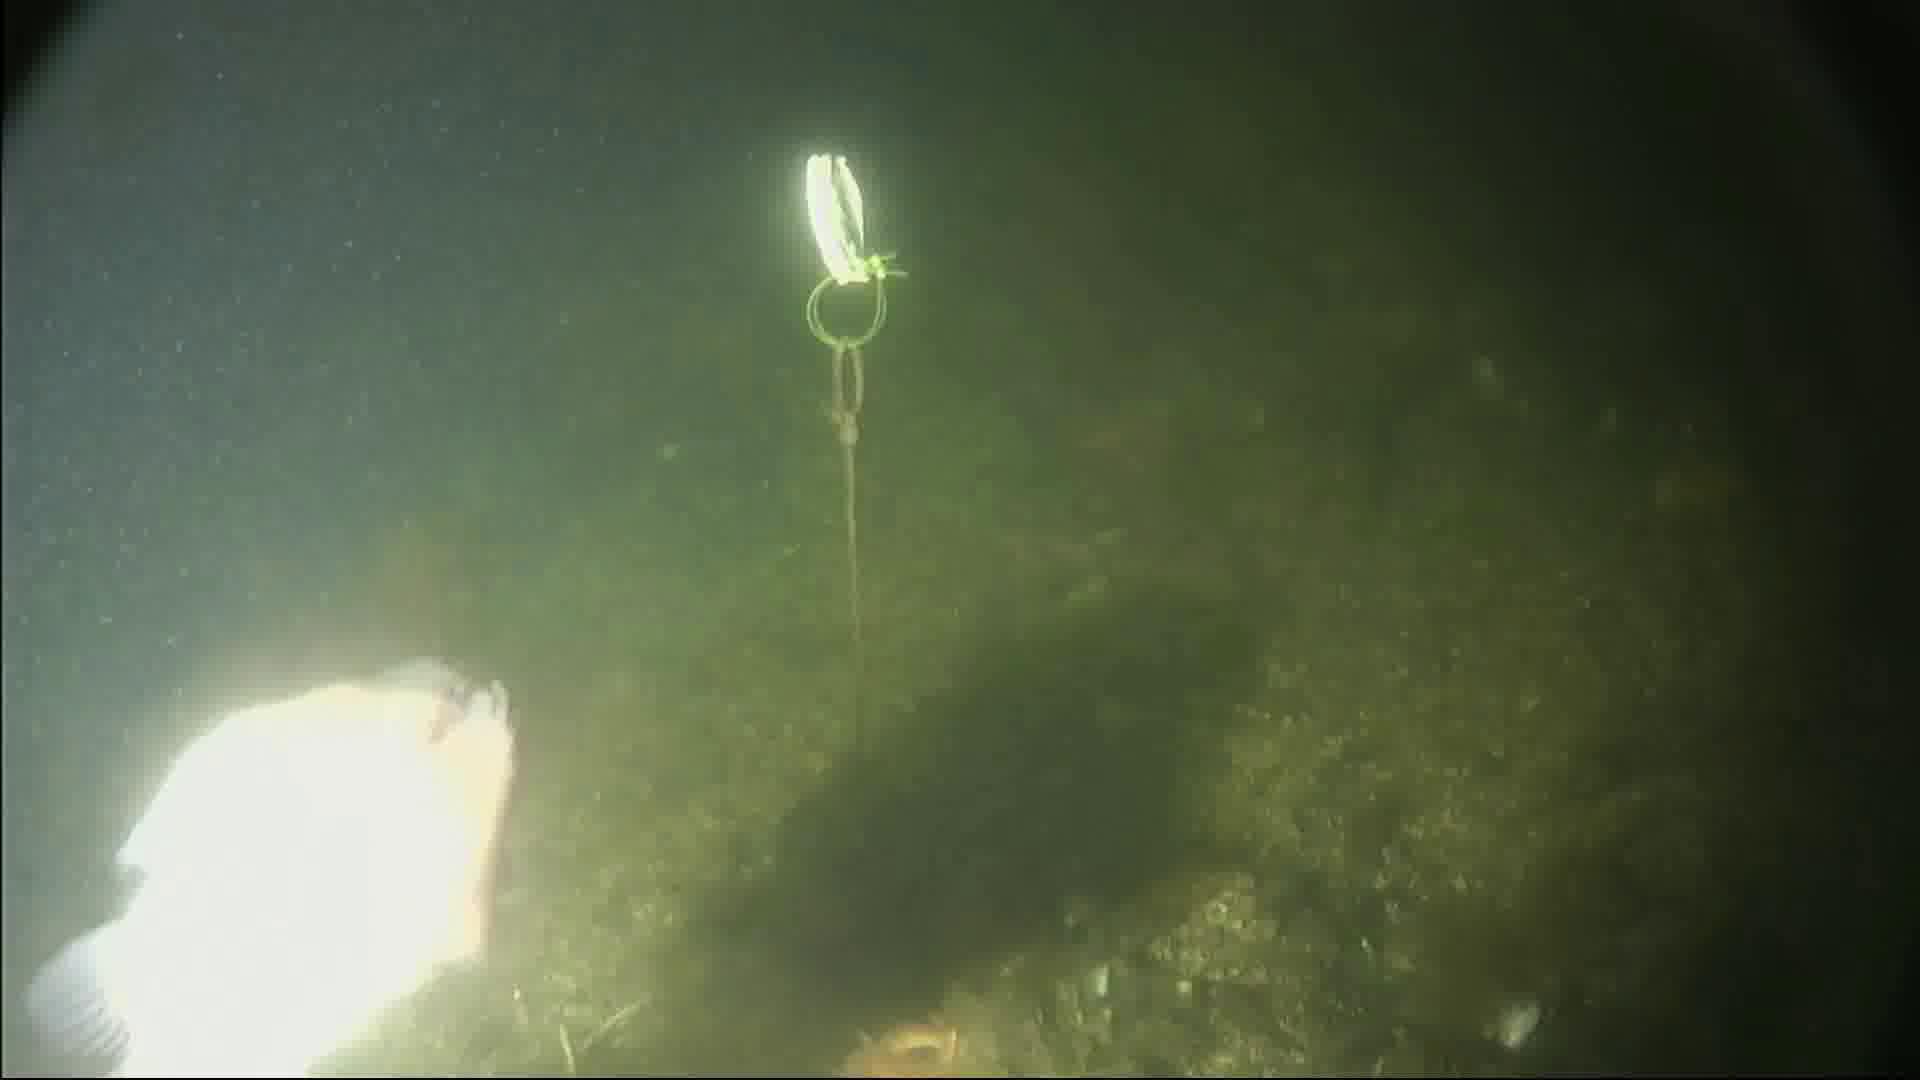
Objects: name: fish
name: starfish